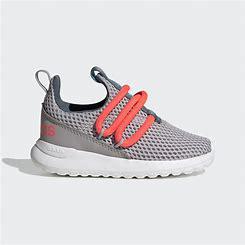
Brand: Adidas
Model: Lite Racer Adapt 3